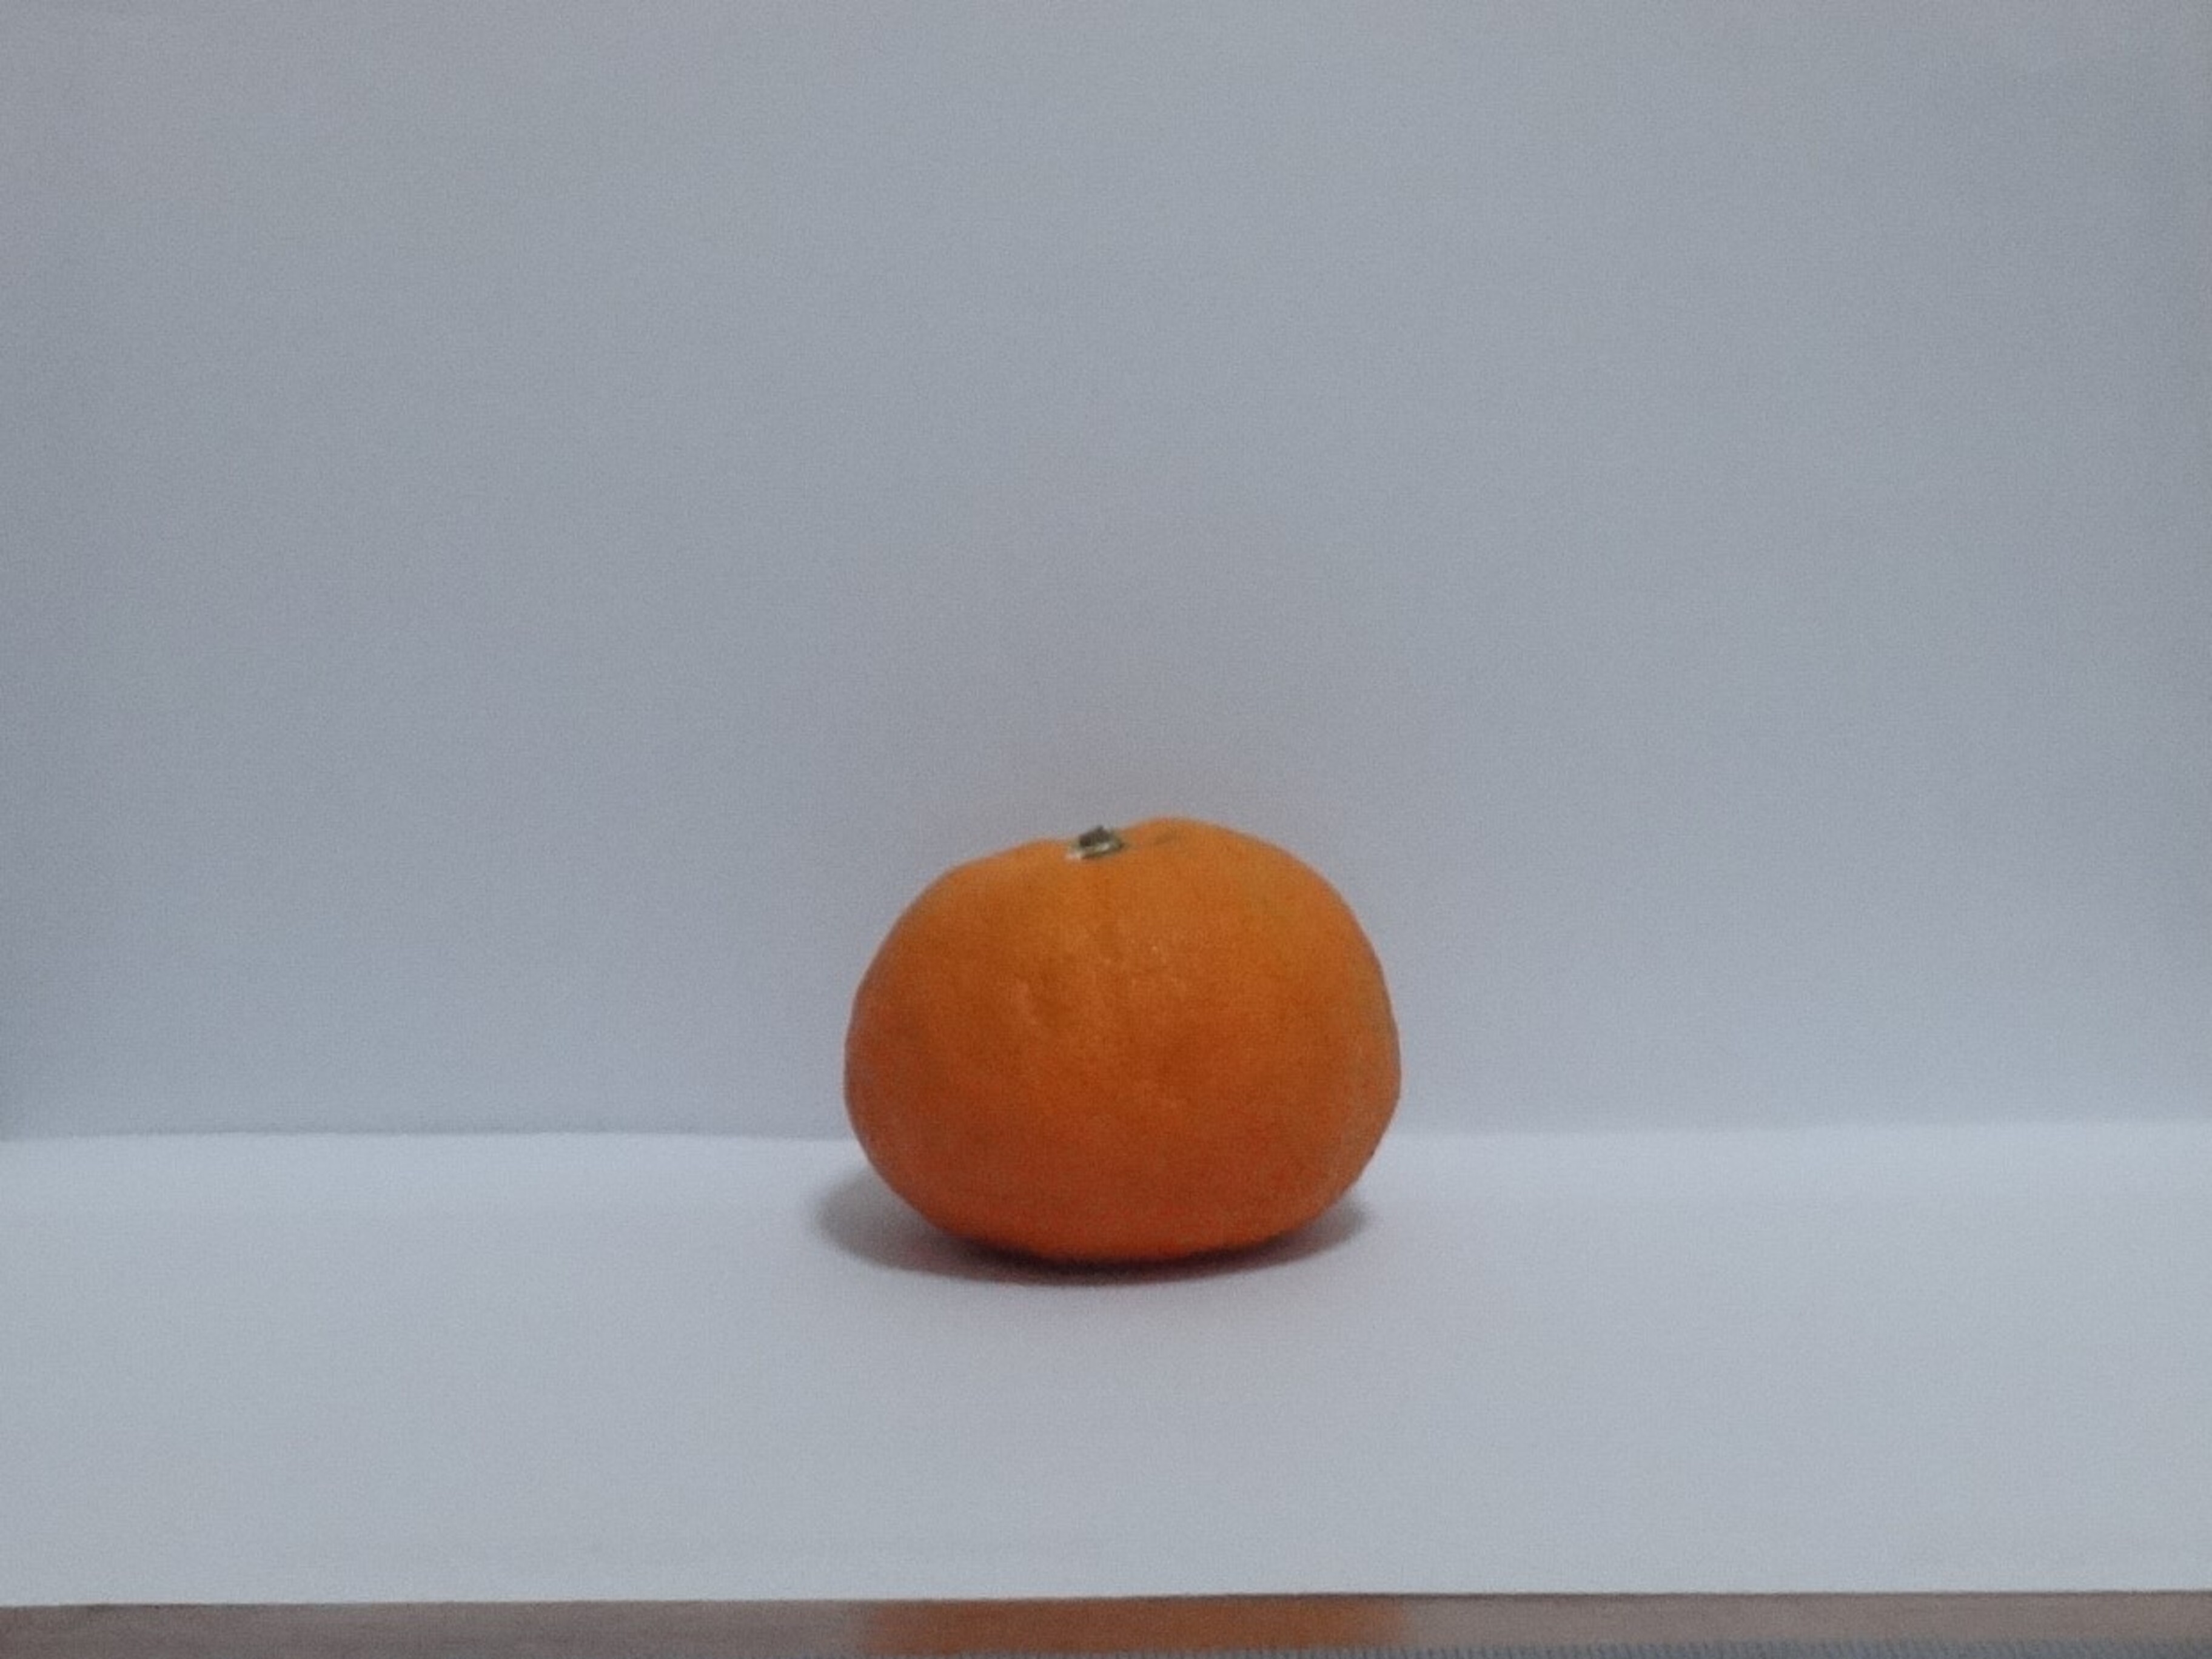
Citrus fruit variety: murcott